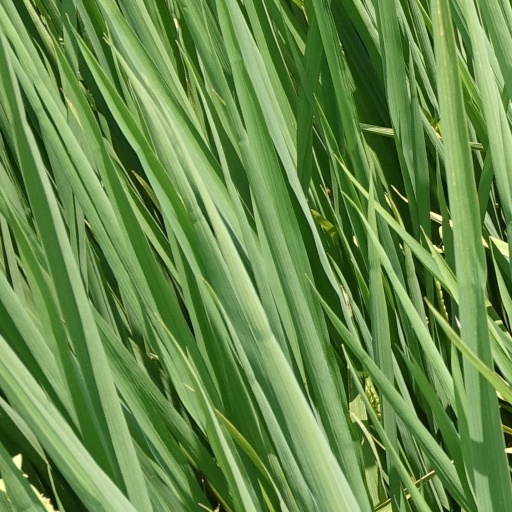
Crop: rice